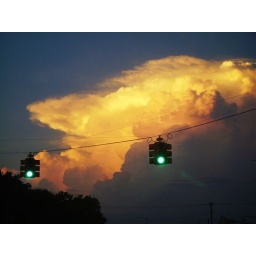
I love this picture for some reason. The neon green of the lights and the awesome clouds in the background.